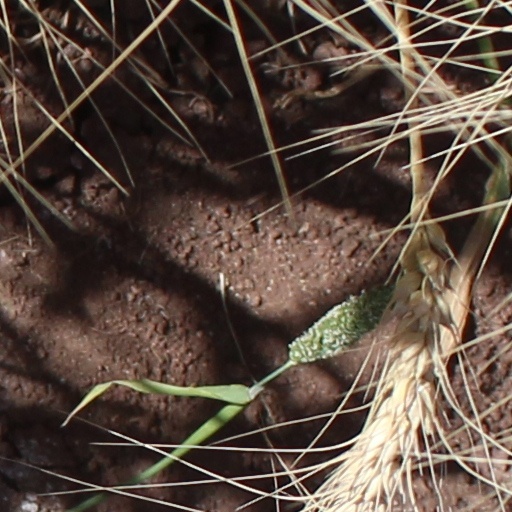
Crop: wheat